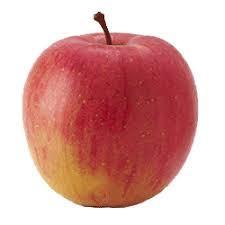
Label: apples